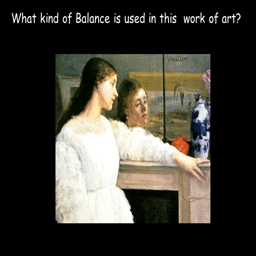
what kind of balance is used in this work of art